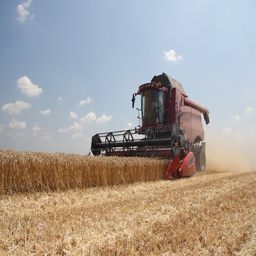
combine harvests wheat on a field